Apex Town Hall (historic)

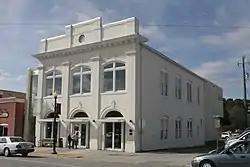
The Historic Apex Town Hall now houses the Halle Cultural Arts Center

The Apex Town Hall, called Apex City Hall in the National Register of Historic Places is a historic town hall at 237 N Salem Street in the historic district of downtown Apex, North Carolina. It was built in 1912 after the June 12, 1911, fire destroyed several downtown buildings including the previous home of the town hall, Poe Brother's Store.